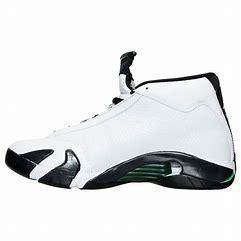
Brand: Jordan
Model: 14 Retro